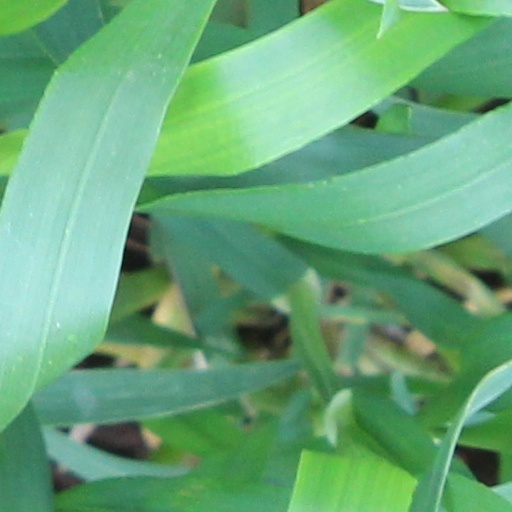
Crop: wheat